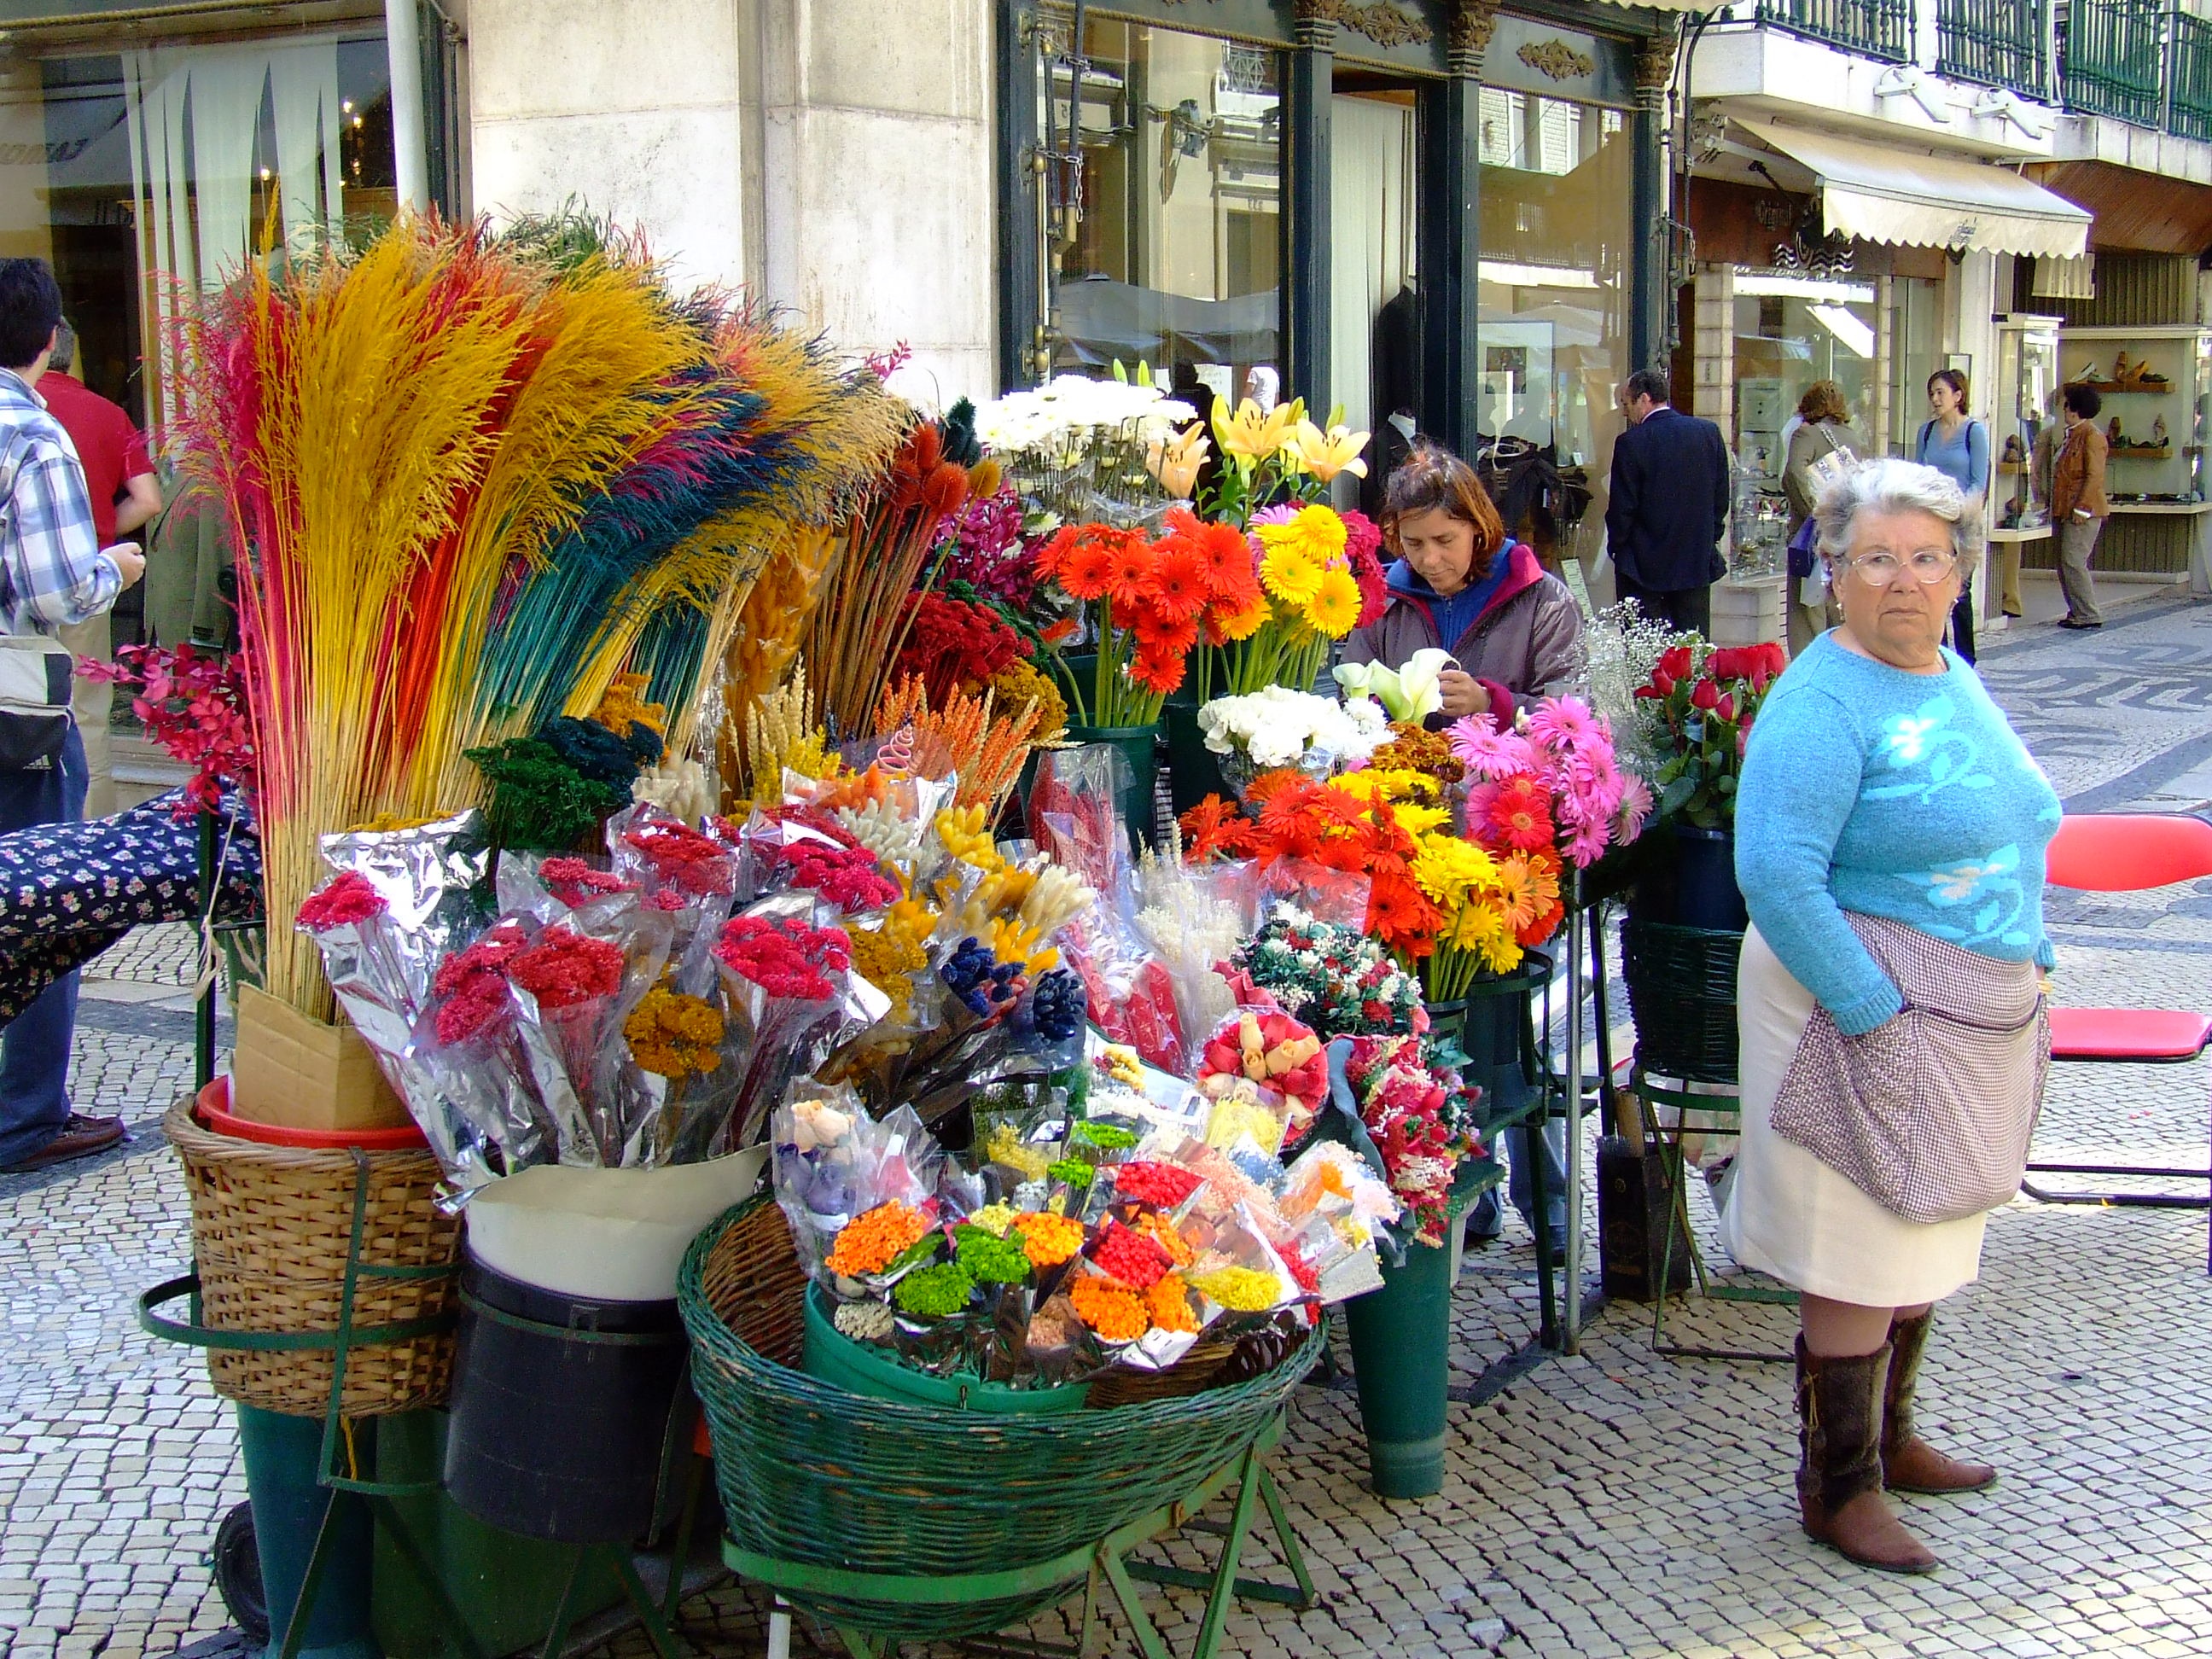
street, flower, town, city, urban, travel, europe, vendor, bazaar, market, marketplace, colorful, lady, public space, flowers, old lady, festival, stall, portugal, european, floristry, lisboa, lisbon, portuguese, human settlement